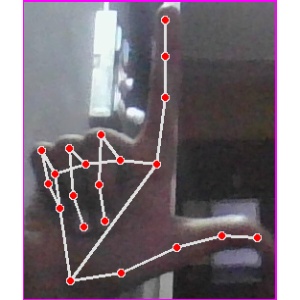
अक्षर: ल